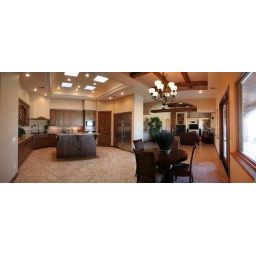
A Stearns Cutsom Homes kitchen and dining area in Las Cruces, New Mexico.